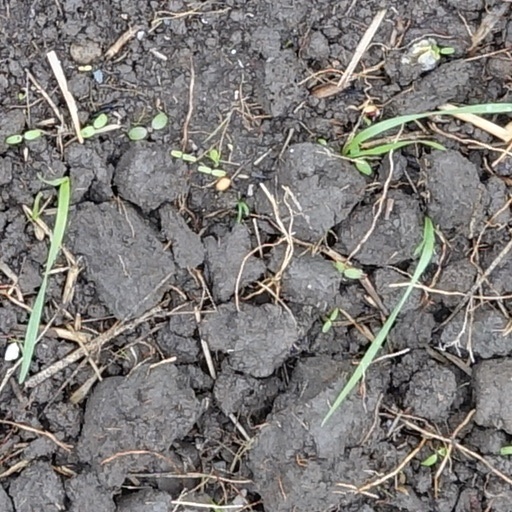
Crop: wheat